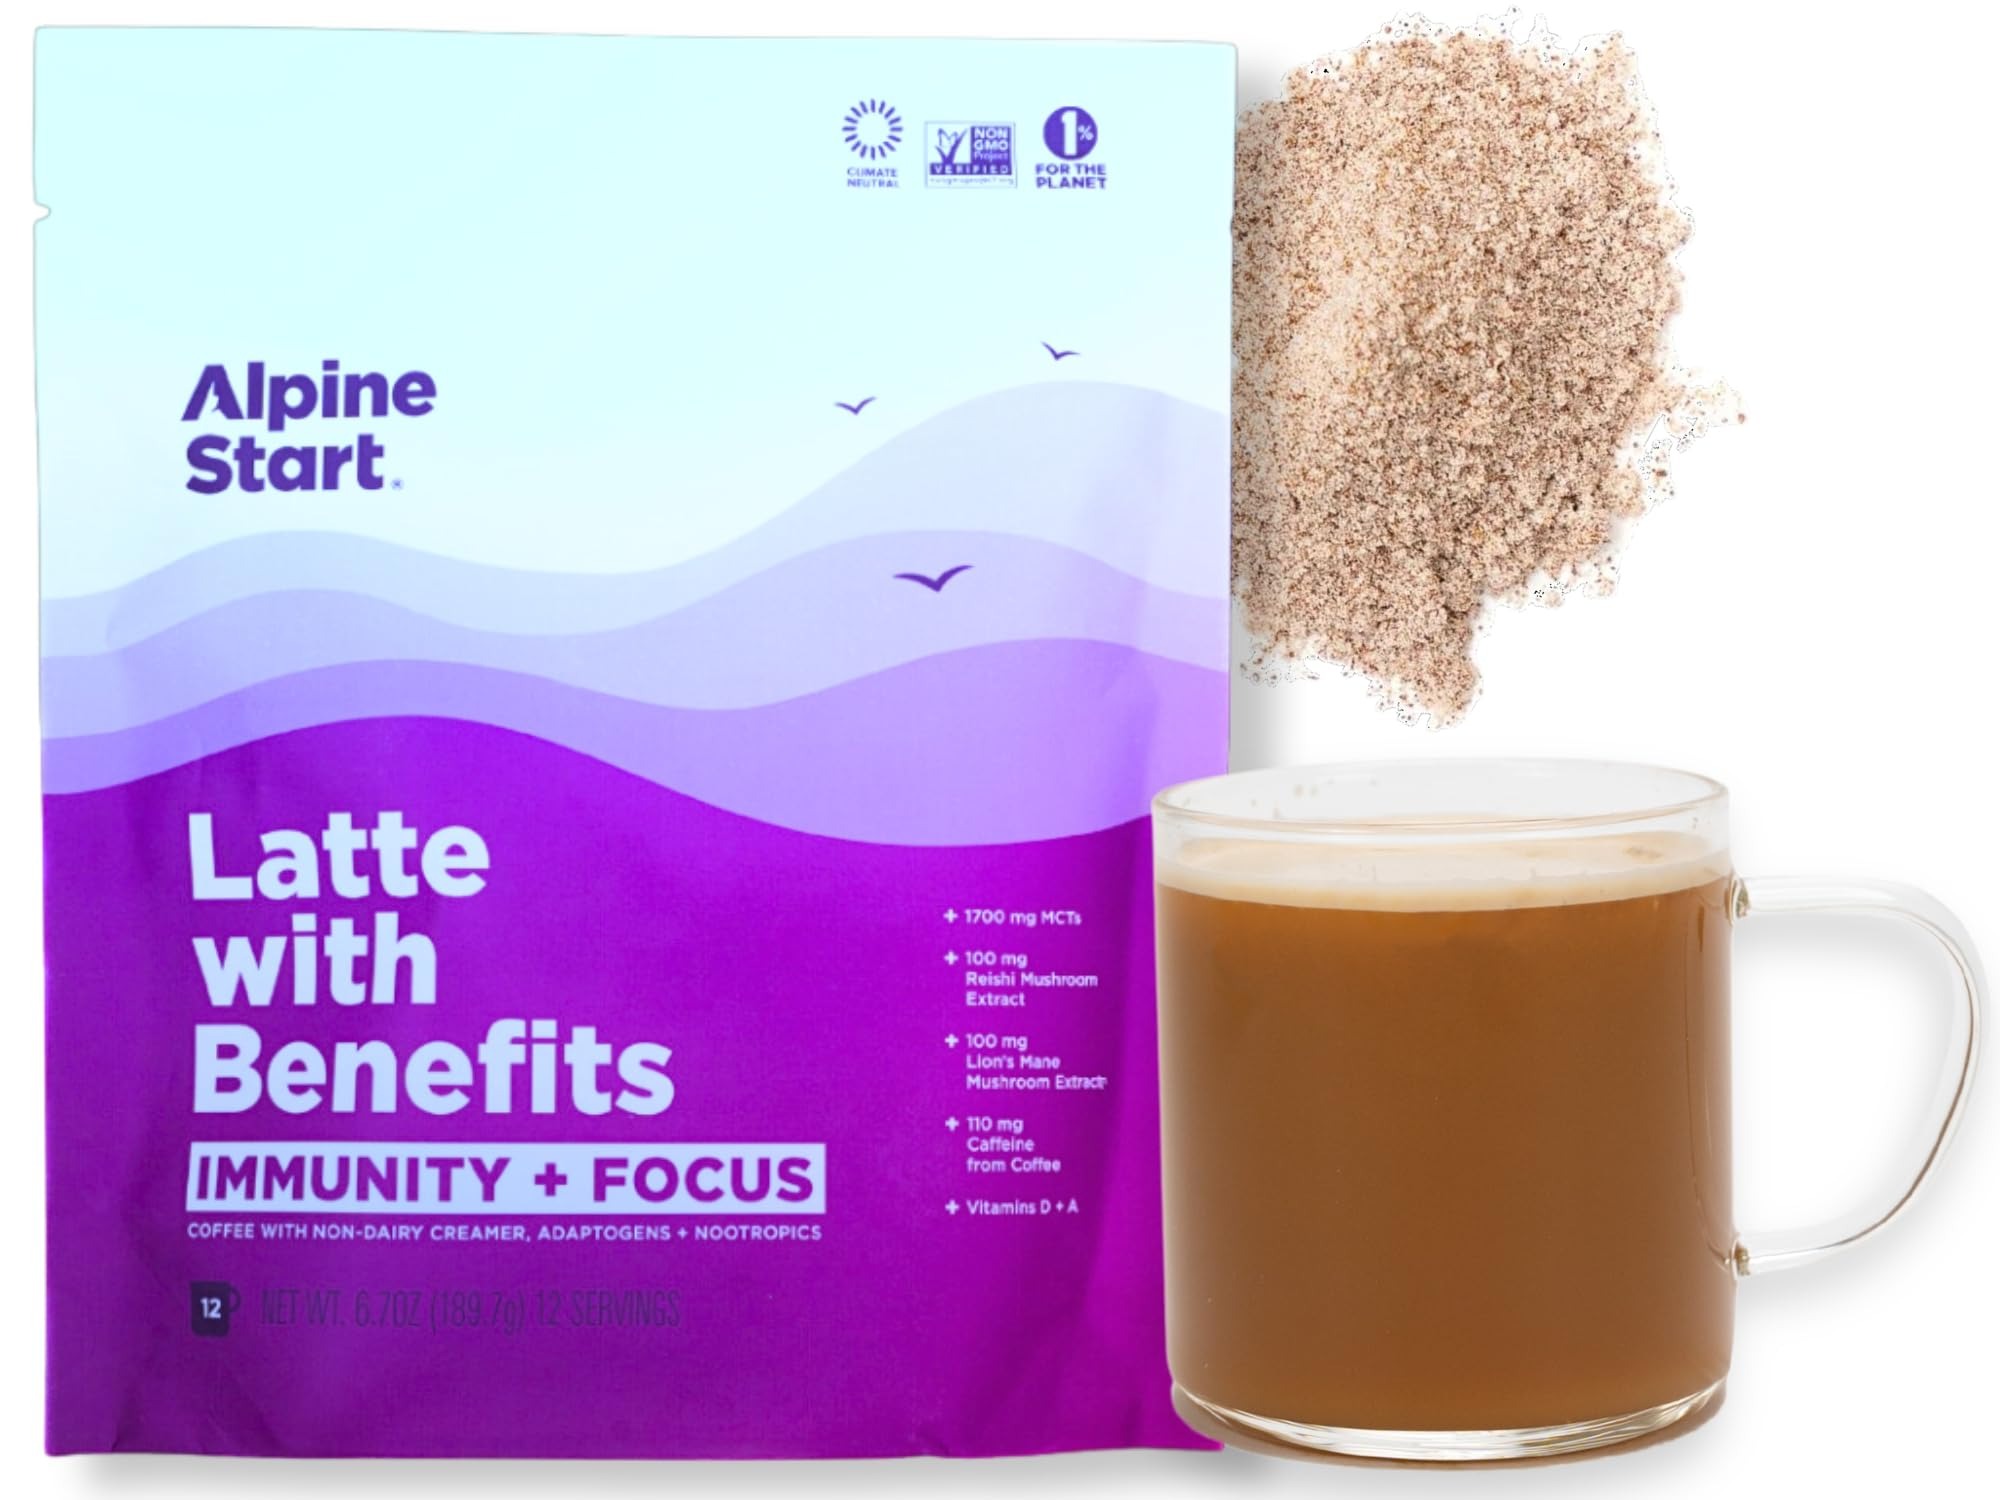
Item Name: Alpine Start Instant Latte with Benefits, Adaptogens and Nootropic Powder Mix with Organic Coffee, Non-Dairy Coconut Creamer, Lion's Mane and Reishi Mushroom + Vegan Vitamins D and A (12 Servings)
Value: 6.7
Unit: Ounce

Price: 19.99